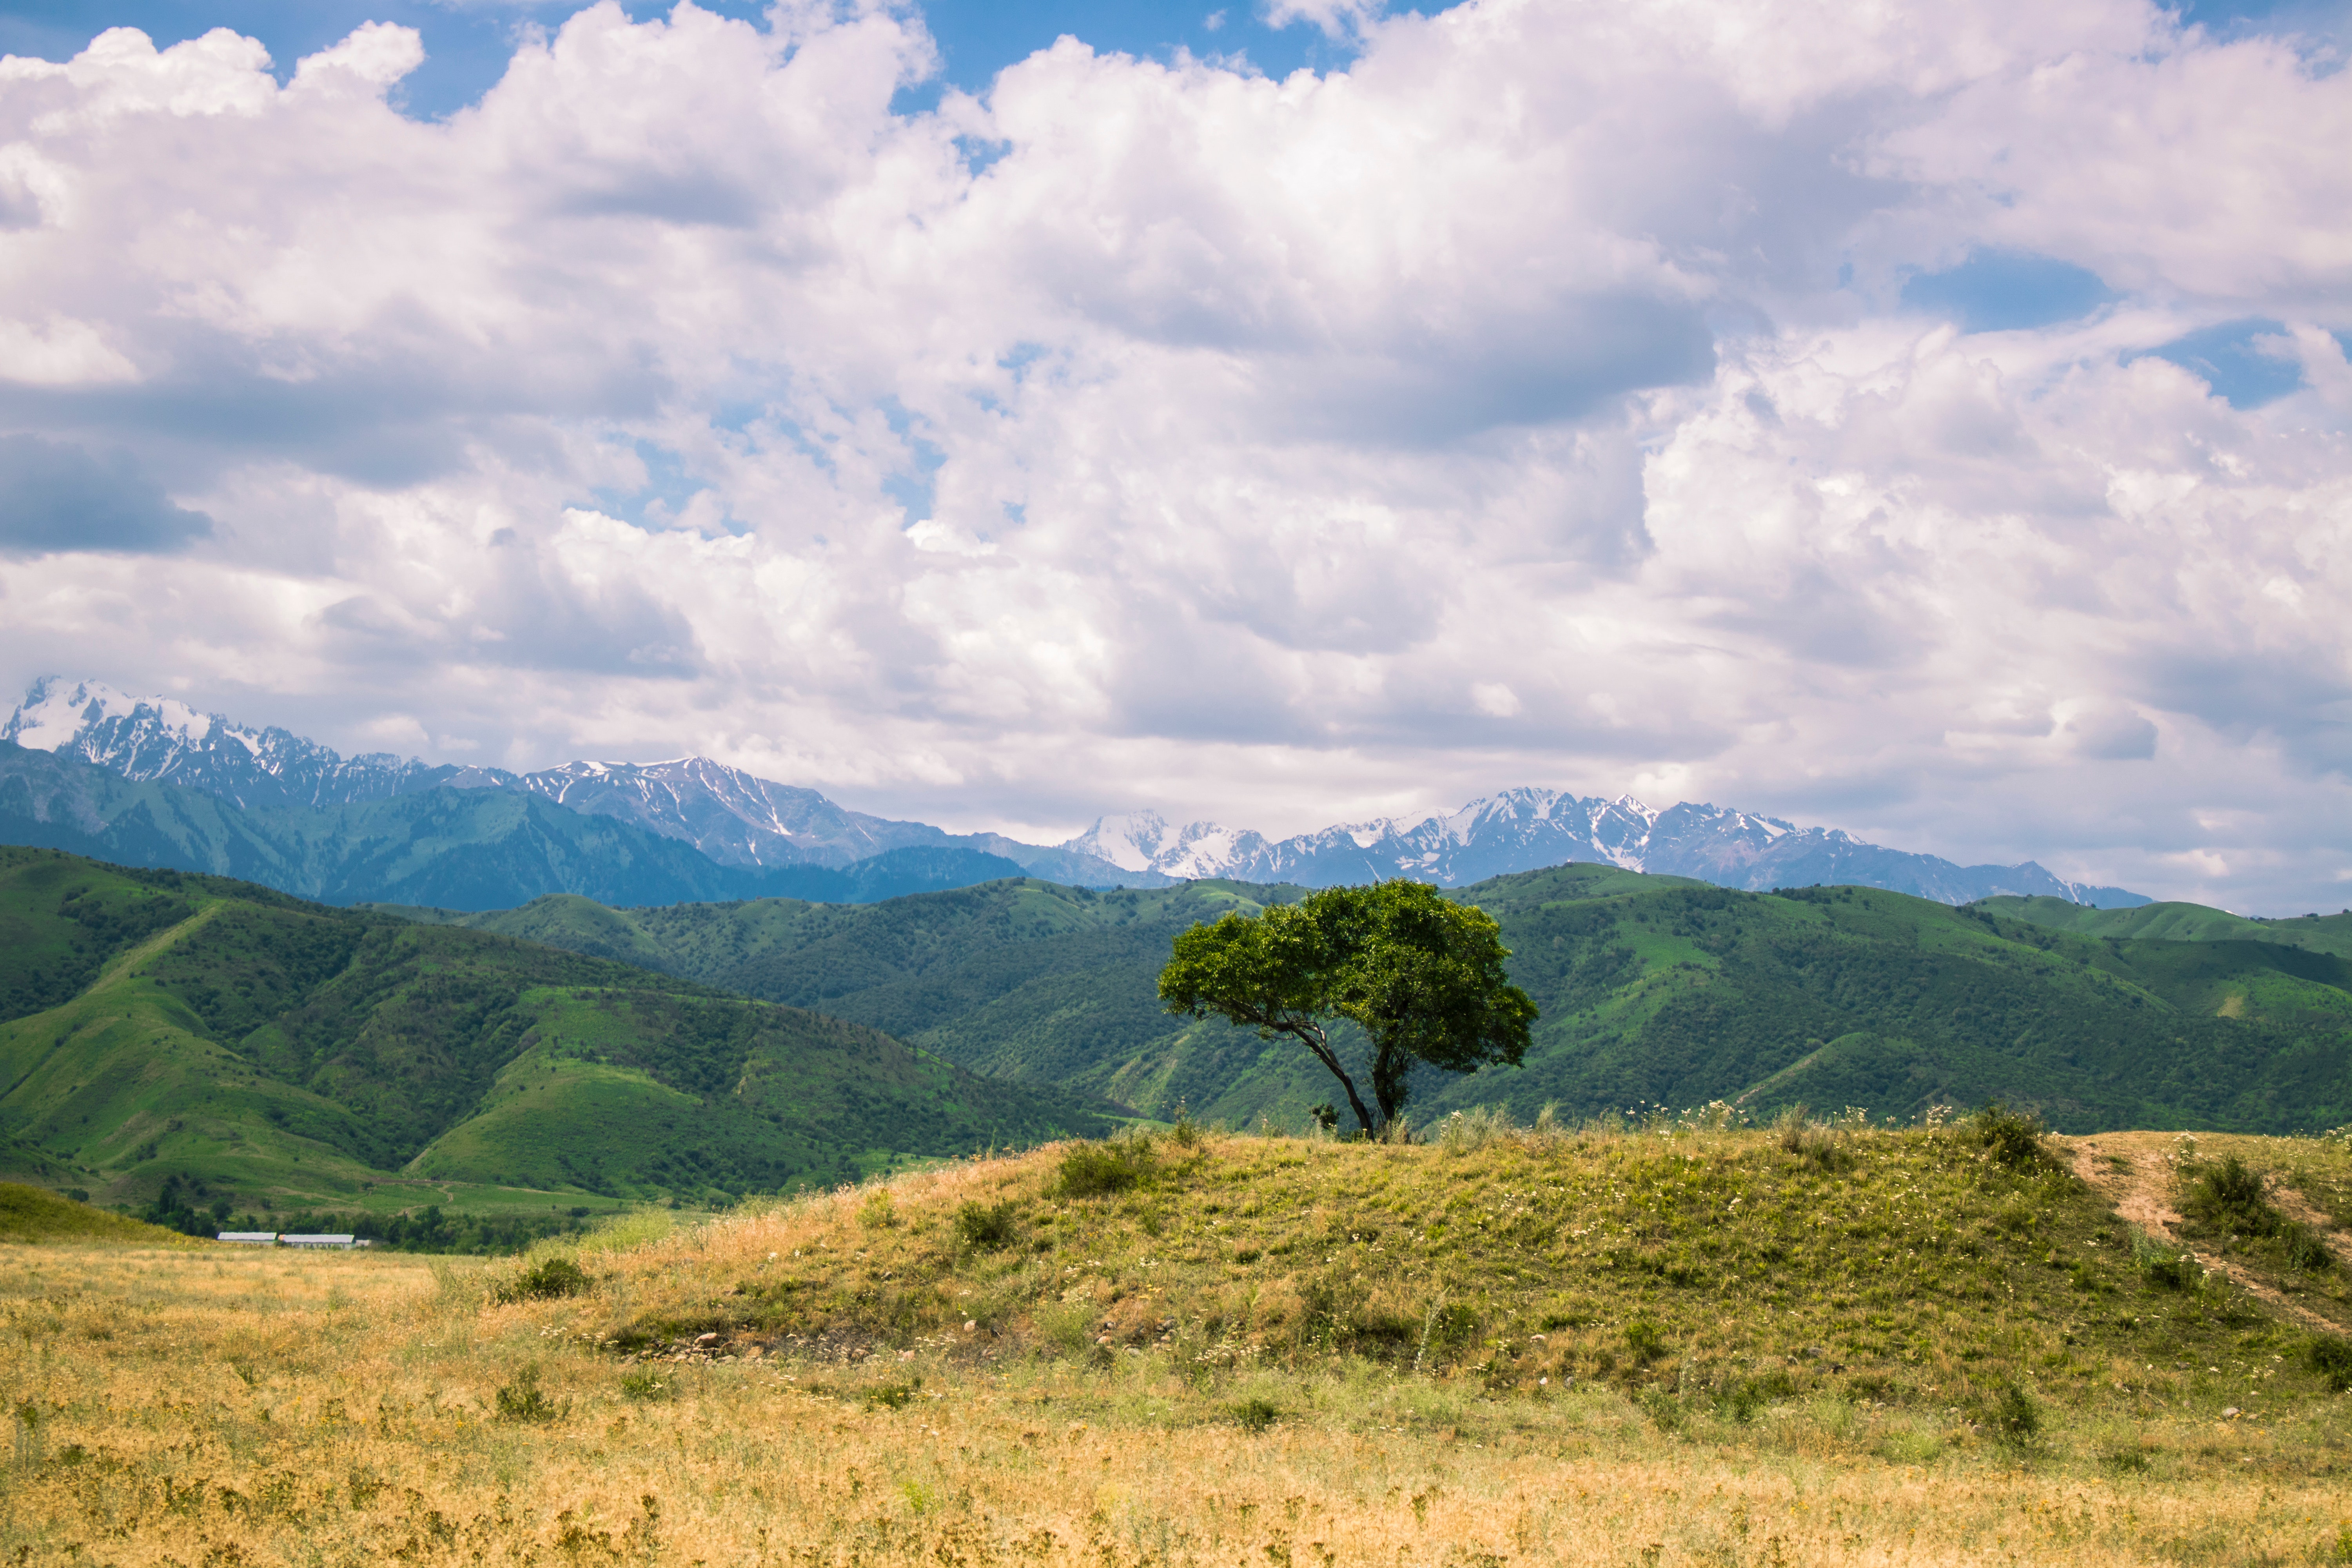
mountainous landforms, sky, mountain, natural landscape, highland, hill, nature, grassland, vegetation, cloud, green, hill station, natural environment, wilderness, tree, mountain range, pasture, grass, ridge, landscape, rural area, meadow, fell, grass family, plain, valley, national park, cumulus, mount scenery, forest, plant, plateau, road, meteorological phenomenon, savanna, vacation, field, tourism, jungle